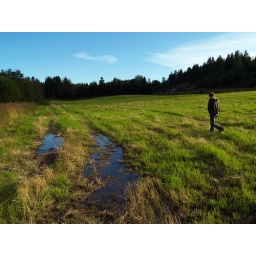
the water in that field was looking nice, but it smelt definitely awfully!